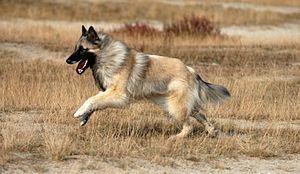
Le chien de Tervueren est l'une des quatre variétés de la race bergers belges née au début du XIXᵉ siècle, les autres étant le Groenendael, le Laekenois et le Malinois.